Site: brandenburg
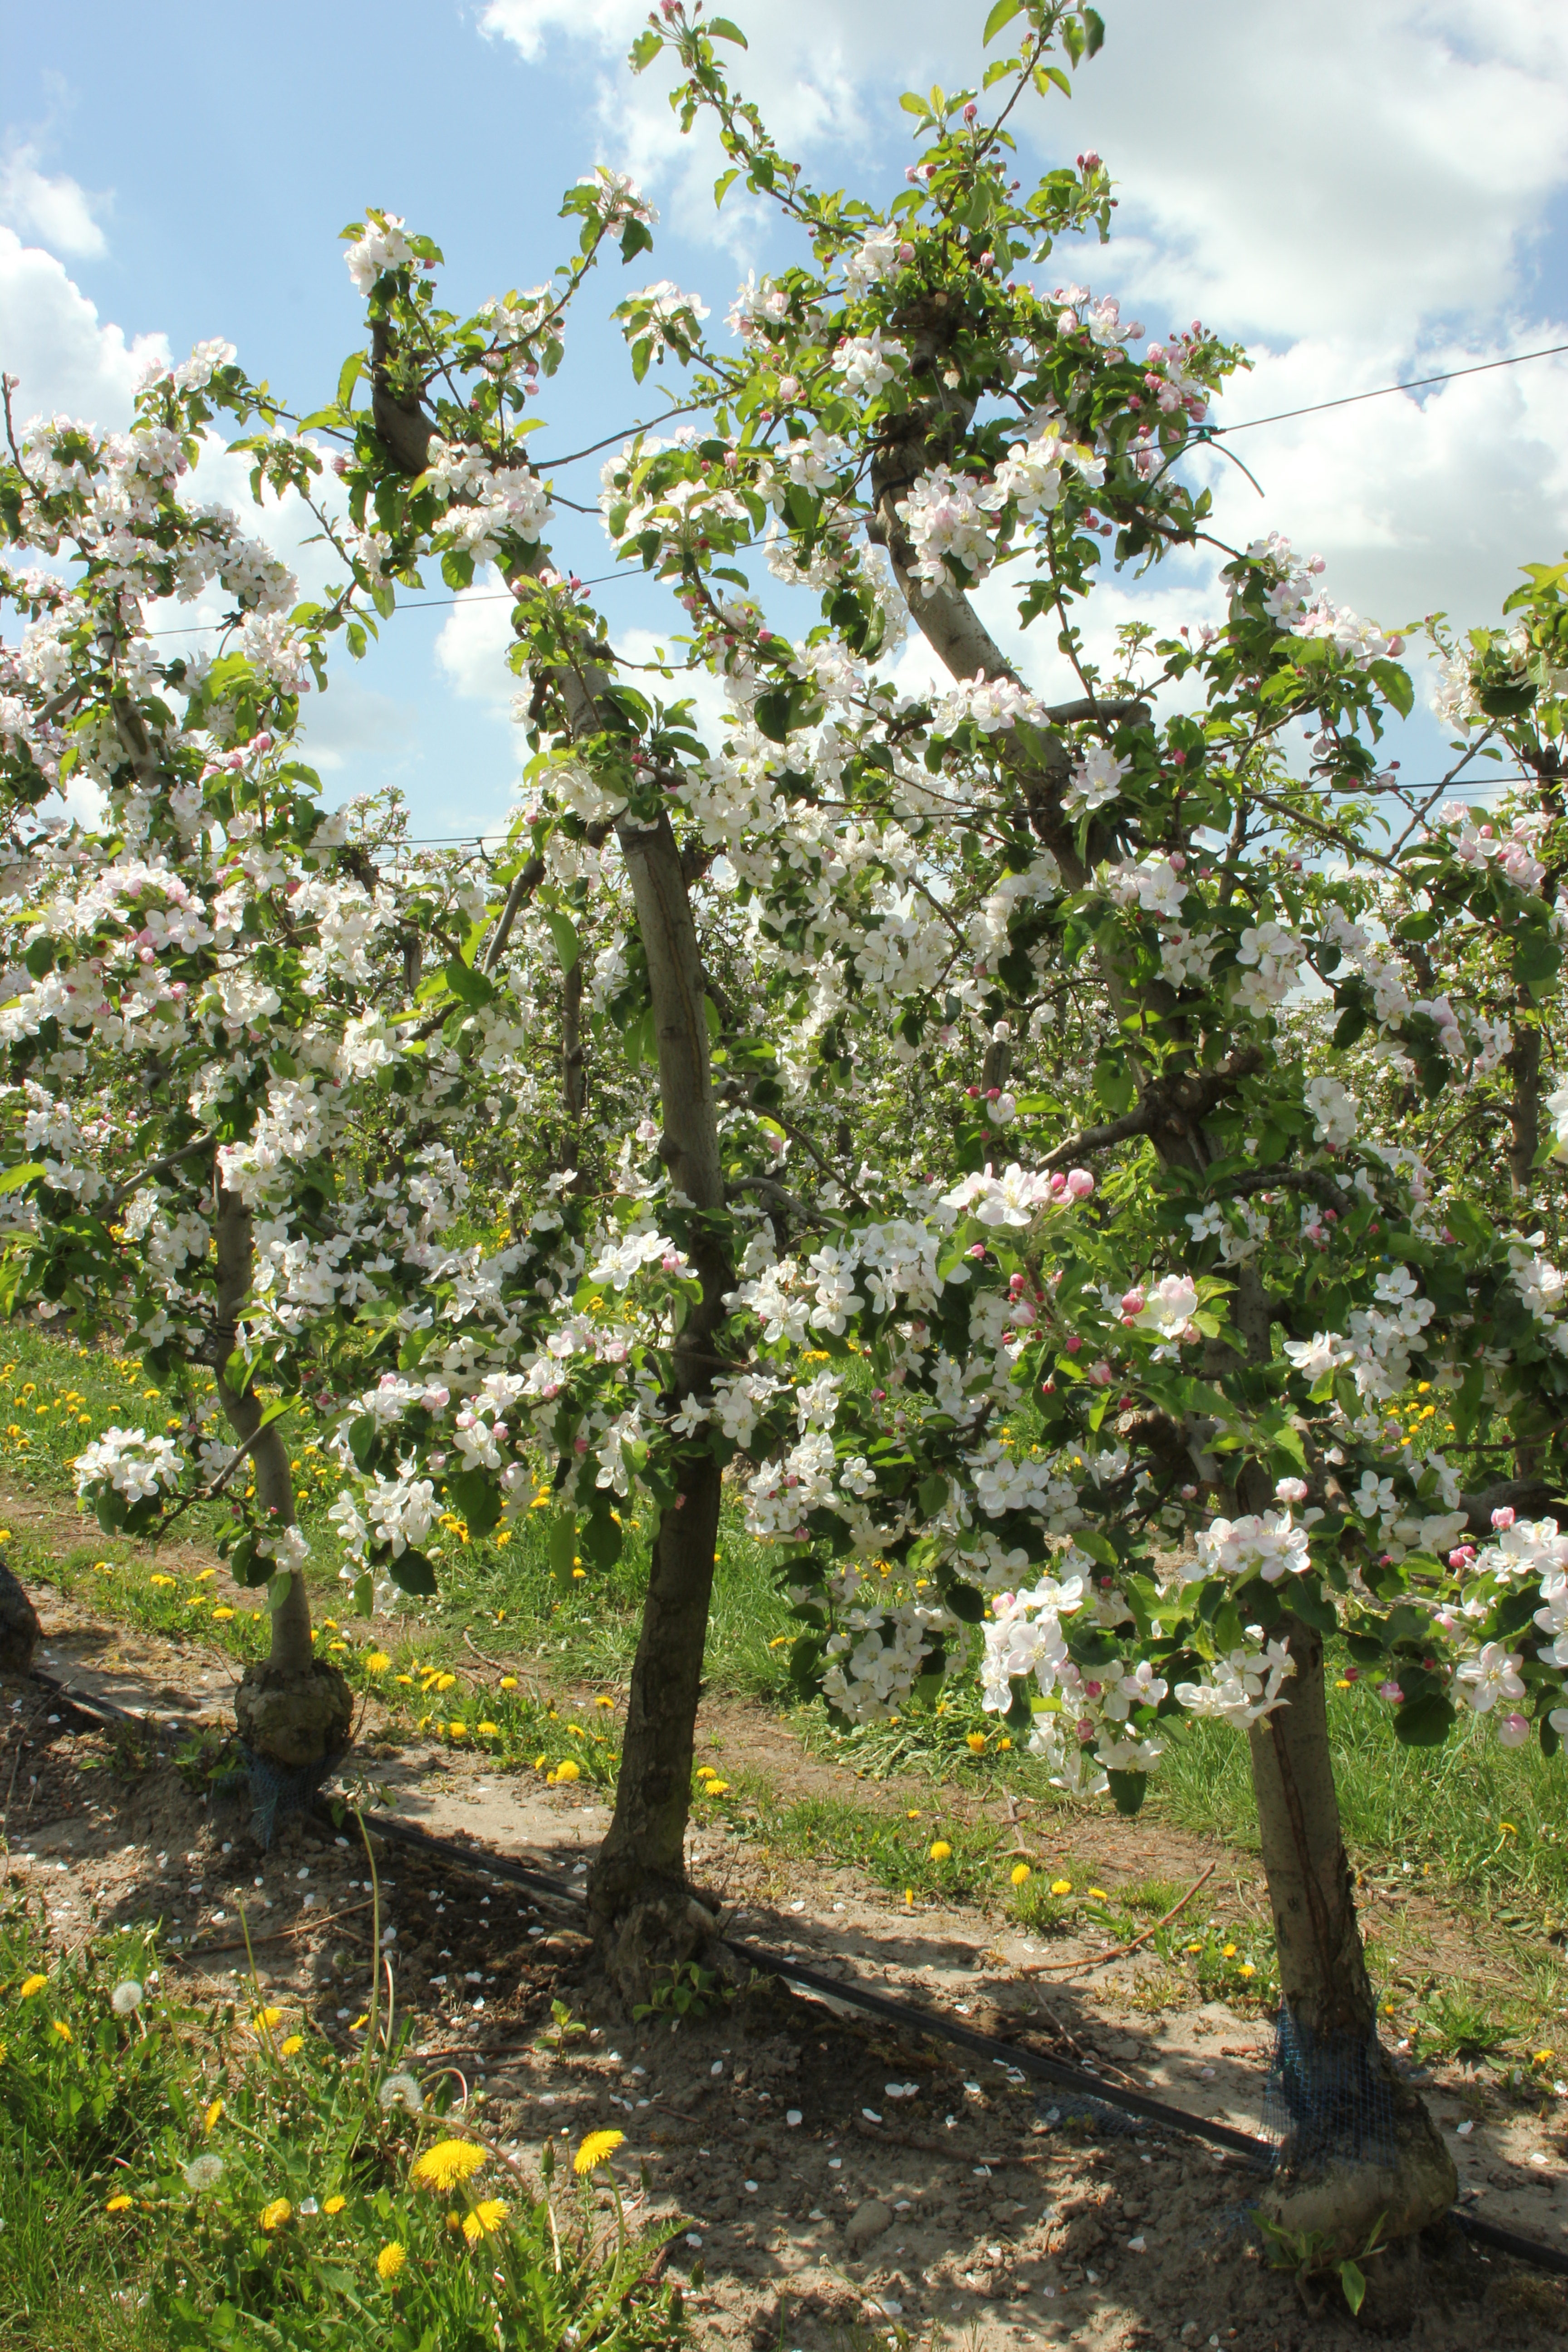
Growth stage (BBCH 65): Flowering